Makarska

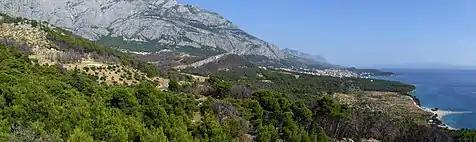
View from the mountain

With the fall of Venice, the Austrian army entered Makarska and remained there until Napoleon took the upper hand. The French arrived in Makarska on 8 March 1806 and remained until 1813. This was an age of prosperity, cultural, social and economic development. Under French rule all the people were equal, and education laws written, for the first time in many centuries, in Croatian were passed. Schools were opened. Makarska was at this time a small town with about 1580 inhabitants.